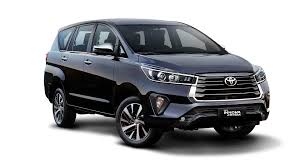
Label: noambulance